Liberalism and radicalism in Spain

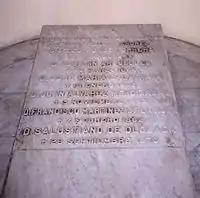
A common grave for six Liberal politicians from the 19th century at the "Panteón de Hombres Ilustres", Madrid.

In the Contributions to liberal theory the following Spanish thinkers are included: